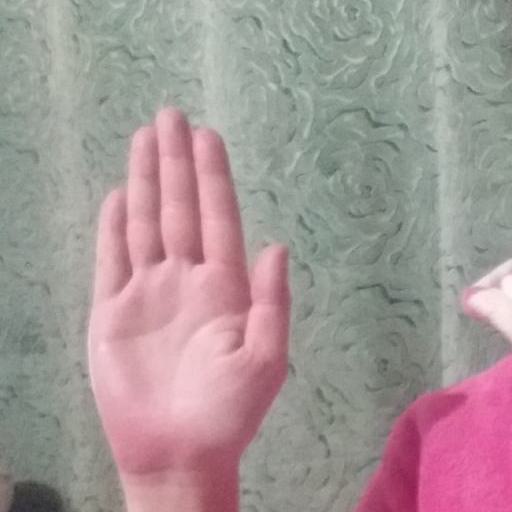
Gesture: stop